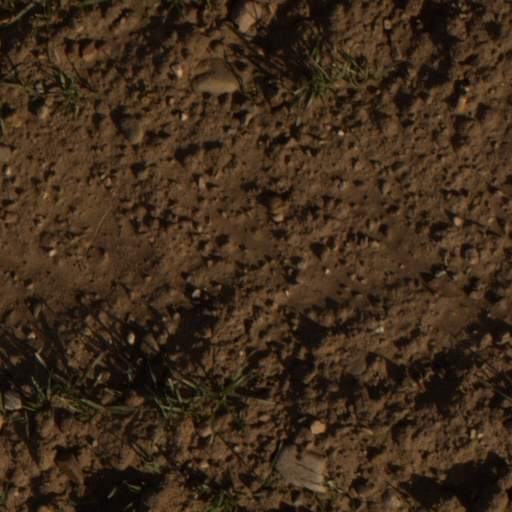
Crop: wheat